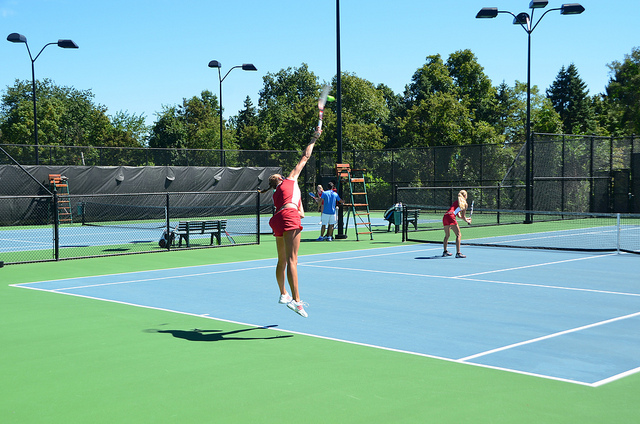
một nữ vận động viên tennis đang nhảy lên để đánh bóng